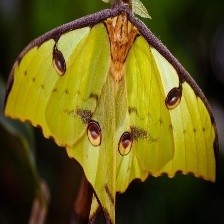
Species: COMET MOTH